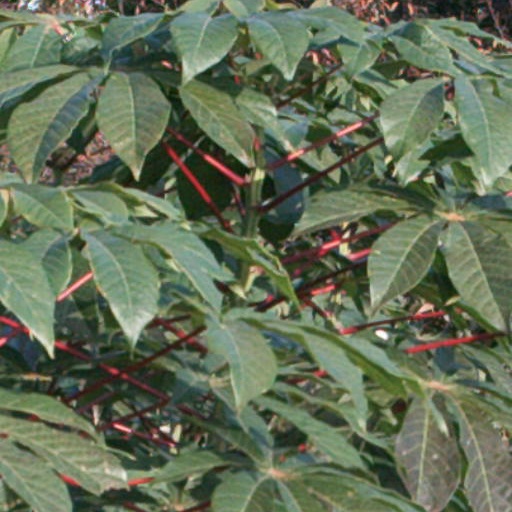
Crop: cassava